Charles B. Mitchell

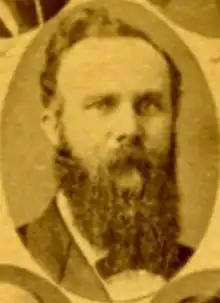
c. 1882

Charles B. Mitchell (April 20, 1842 - March 3, 1899) was an American politician. He served in both houses of the Mississippi Legislature and was the Speaker of the Mississippi House of Representatives from 1888 to 1890.